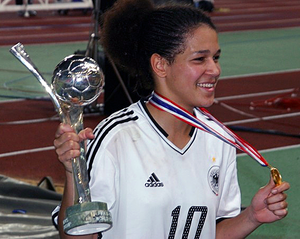
Célia Šašić, née Okoyino da Mbabi le 27 juin 1988 à Bonn, est une footballeuse internationale allemande évoluant au poste de milieu de terrain.